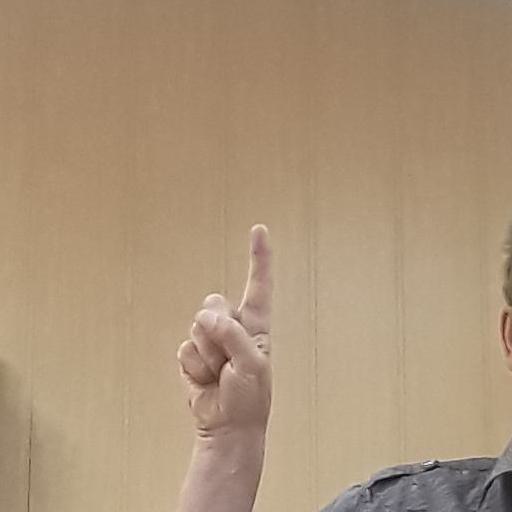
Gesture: one